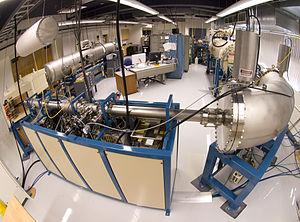
Le spectromètre de masse SIMS (Secondary Ion Mass Spectrometry ) est un des instruments utilisés pour analyser les atomes de vent solaire piégé dans les collecteurs de la sonde spatiale Genesis
Genesis est une sonde spatiale développée par l'agence spatiale américaine, la NASA, dont l'objectif était de rapporter sur Terre des particules du vent solaire, flux d'ions et électrons énergétiques produit par le Soleil. La finalité de la mission était d'analyser en laboratoire les ions pour déterminer la composition du Soleil en éléments chimiques et la proportion des différents isotopes. Genesis est la cinquième mission du programme Discovery qui rassemble des missions spatiales d'exploration scientifique du système solaire de faible coût.